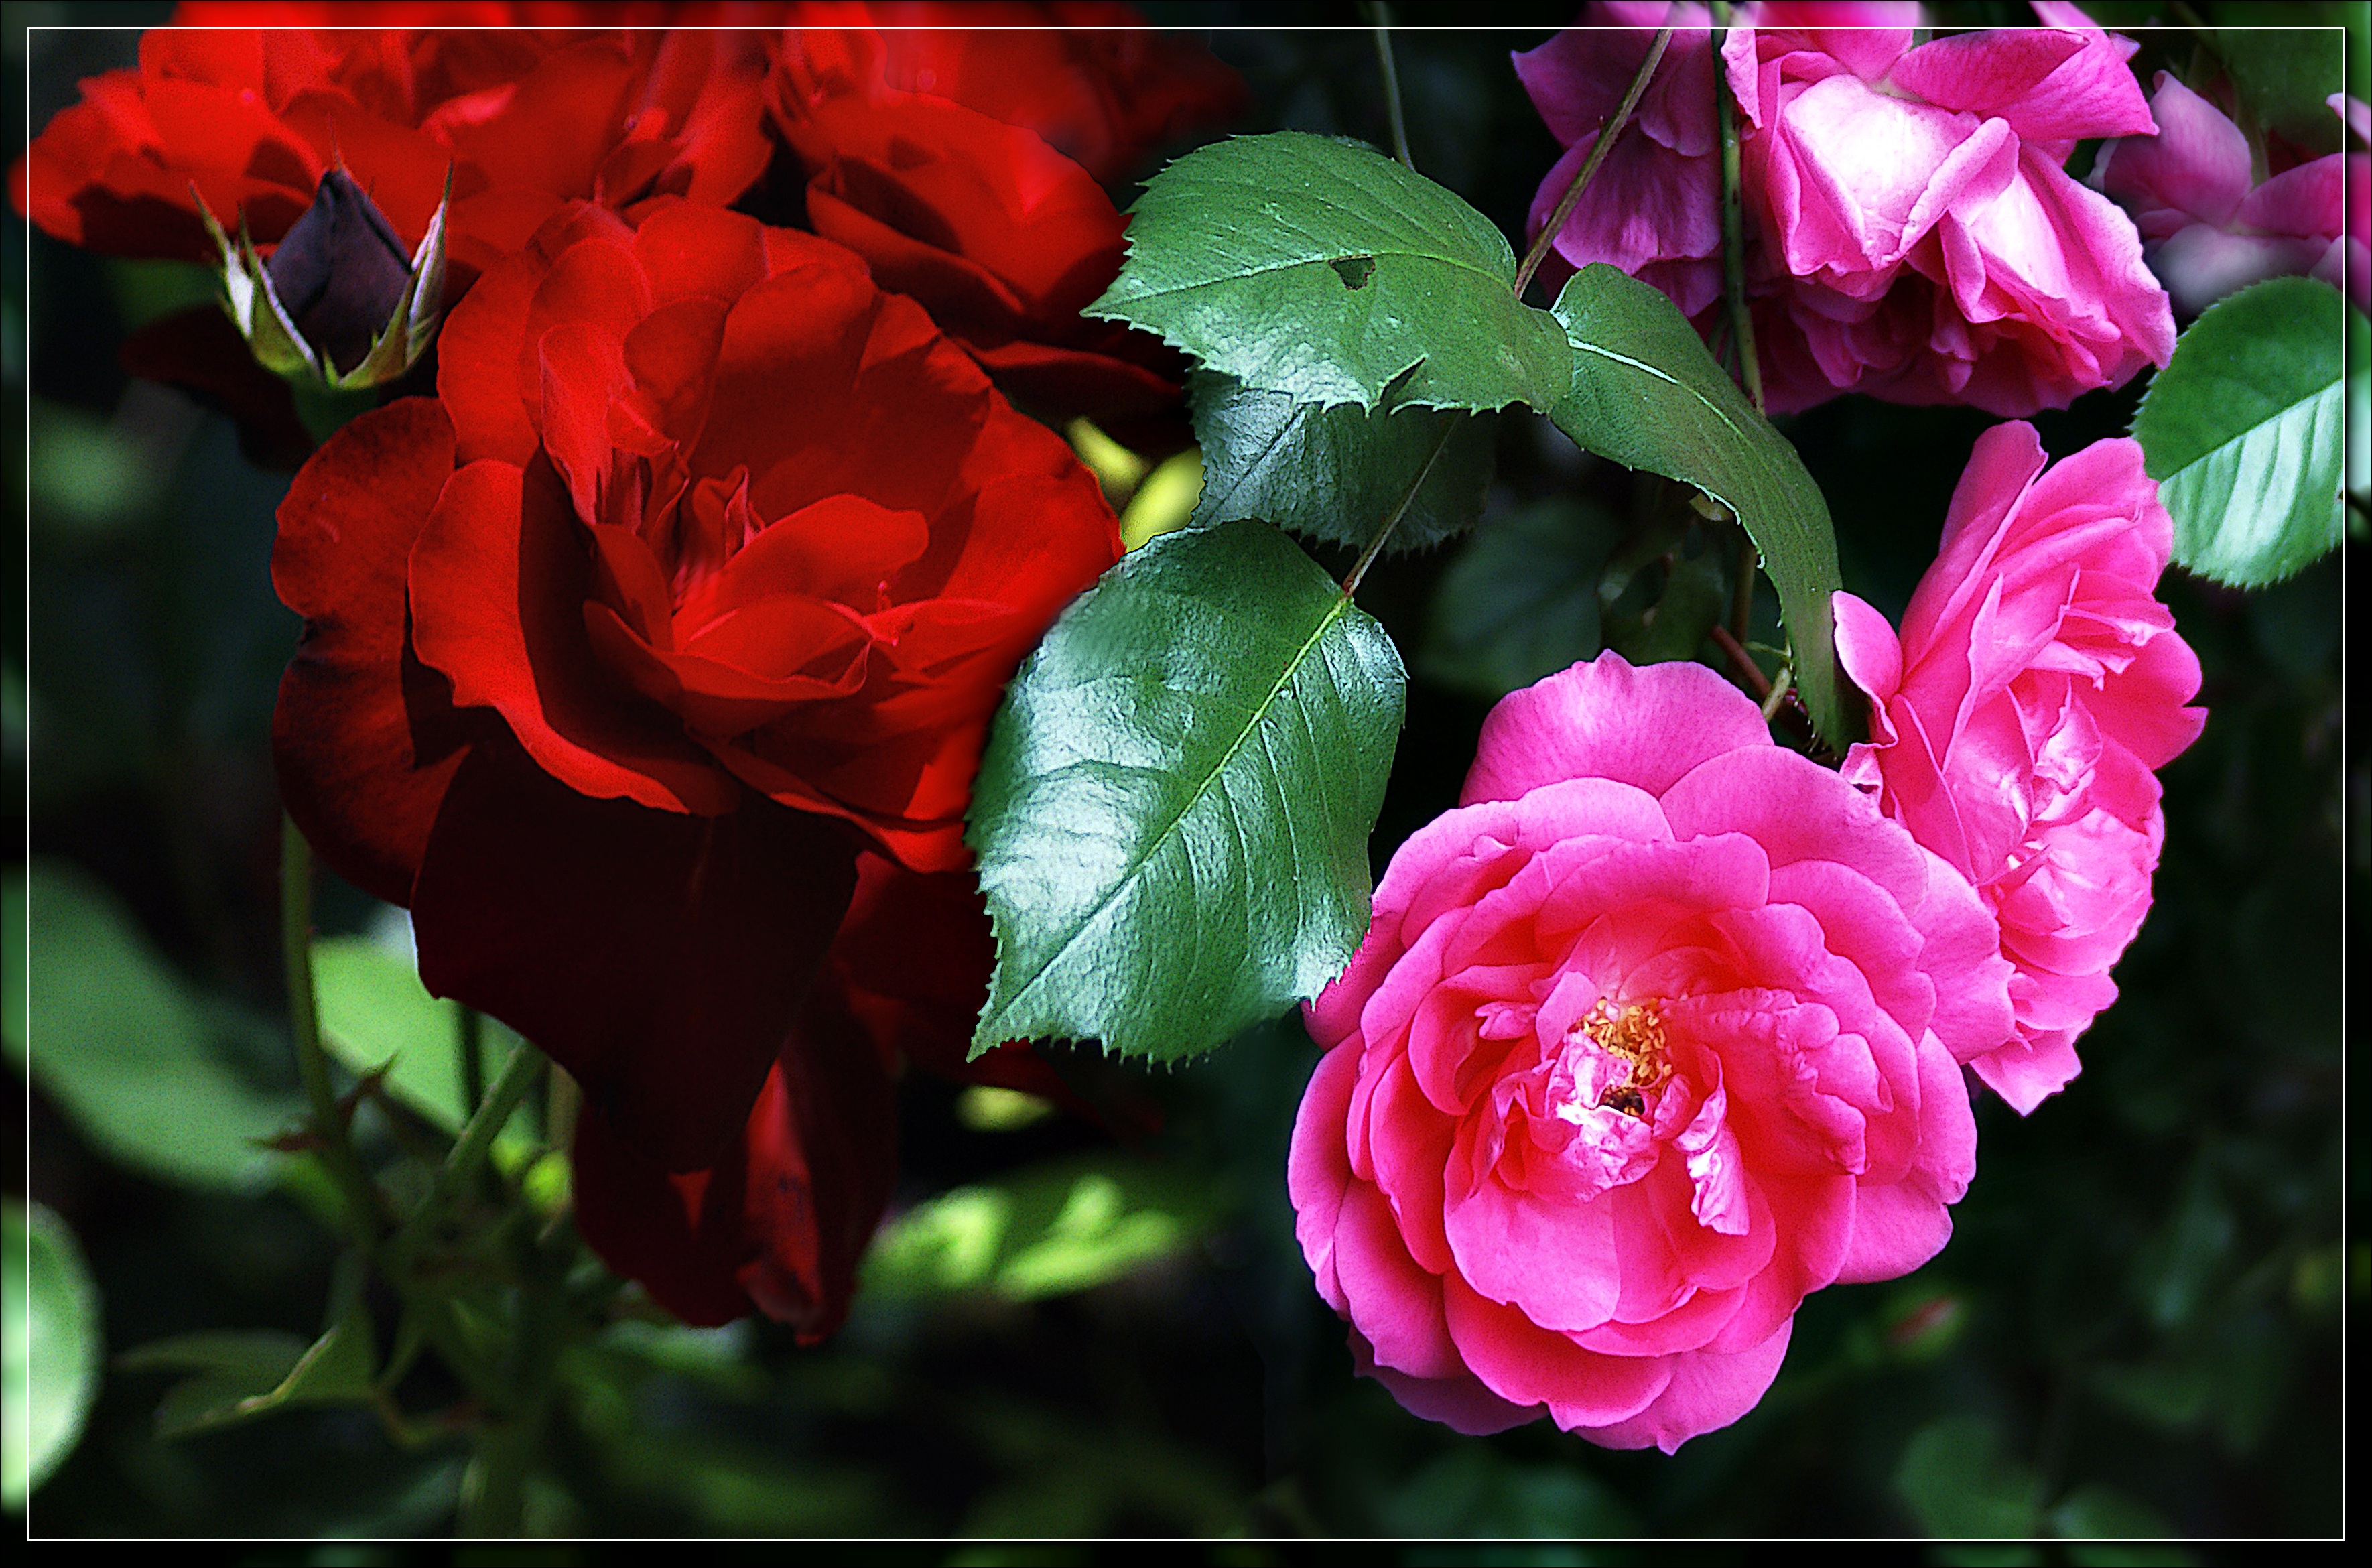
nature, blossom, plant, leaf, flower, petal, summer, foliage, rose, spring, green, red, shadow, botany, blooming, garden, closeup, pink, flora, plants, flowers, colors, holidays, shrub, composition, colored, blooms, bud, flowering, floribunda, sharpness, macro photography, garden flowers, flowering plant, the petals, garden roses, rose family, boost, the softness of, land plant, delikatno c, p sowy